Iogi Station

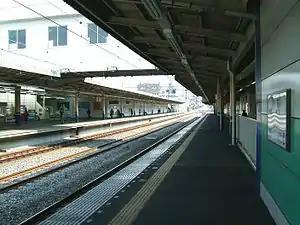
Platforms, March 2008

is a railway station on the Seibu Shinjuku Line in Suginami, Tokyo, Japan, operated by the private railway operator Seibu Railway.